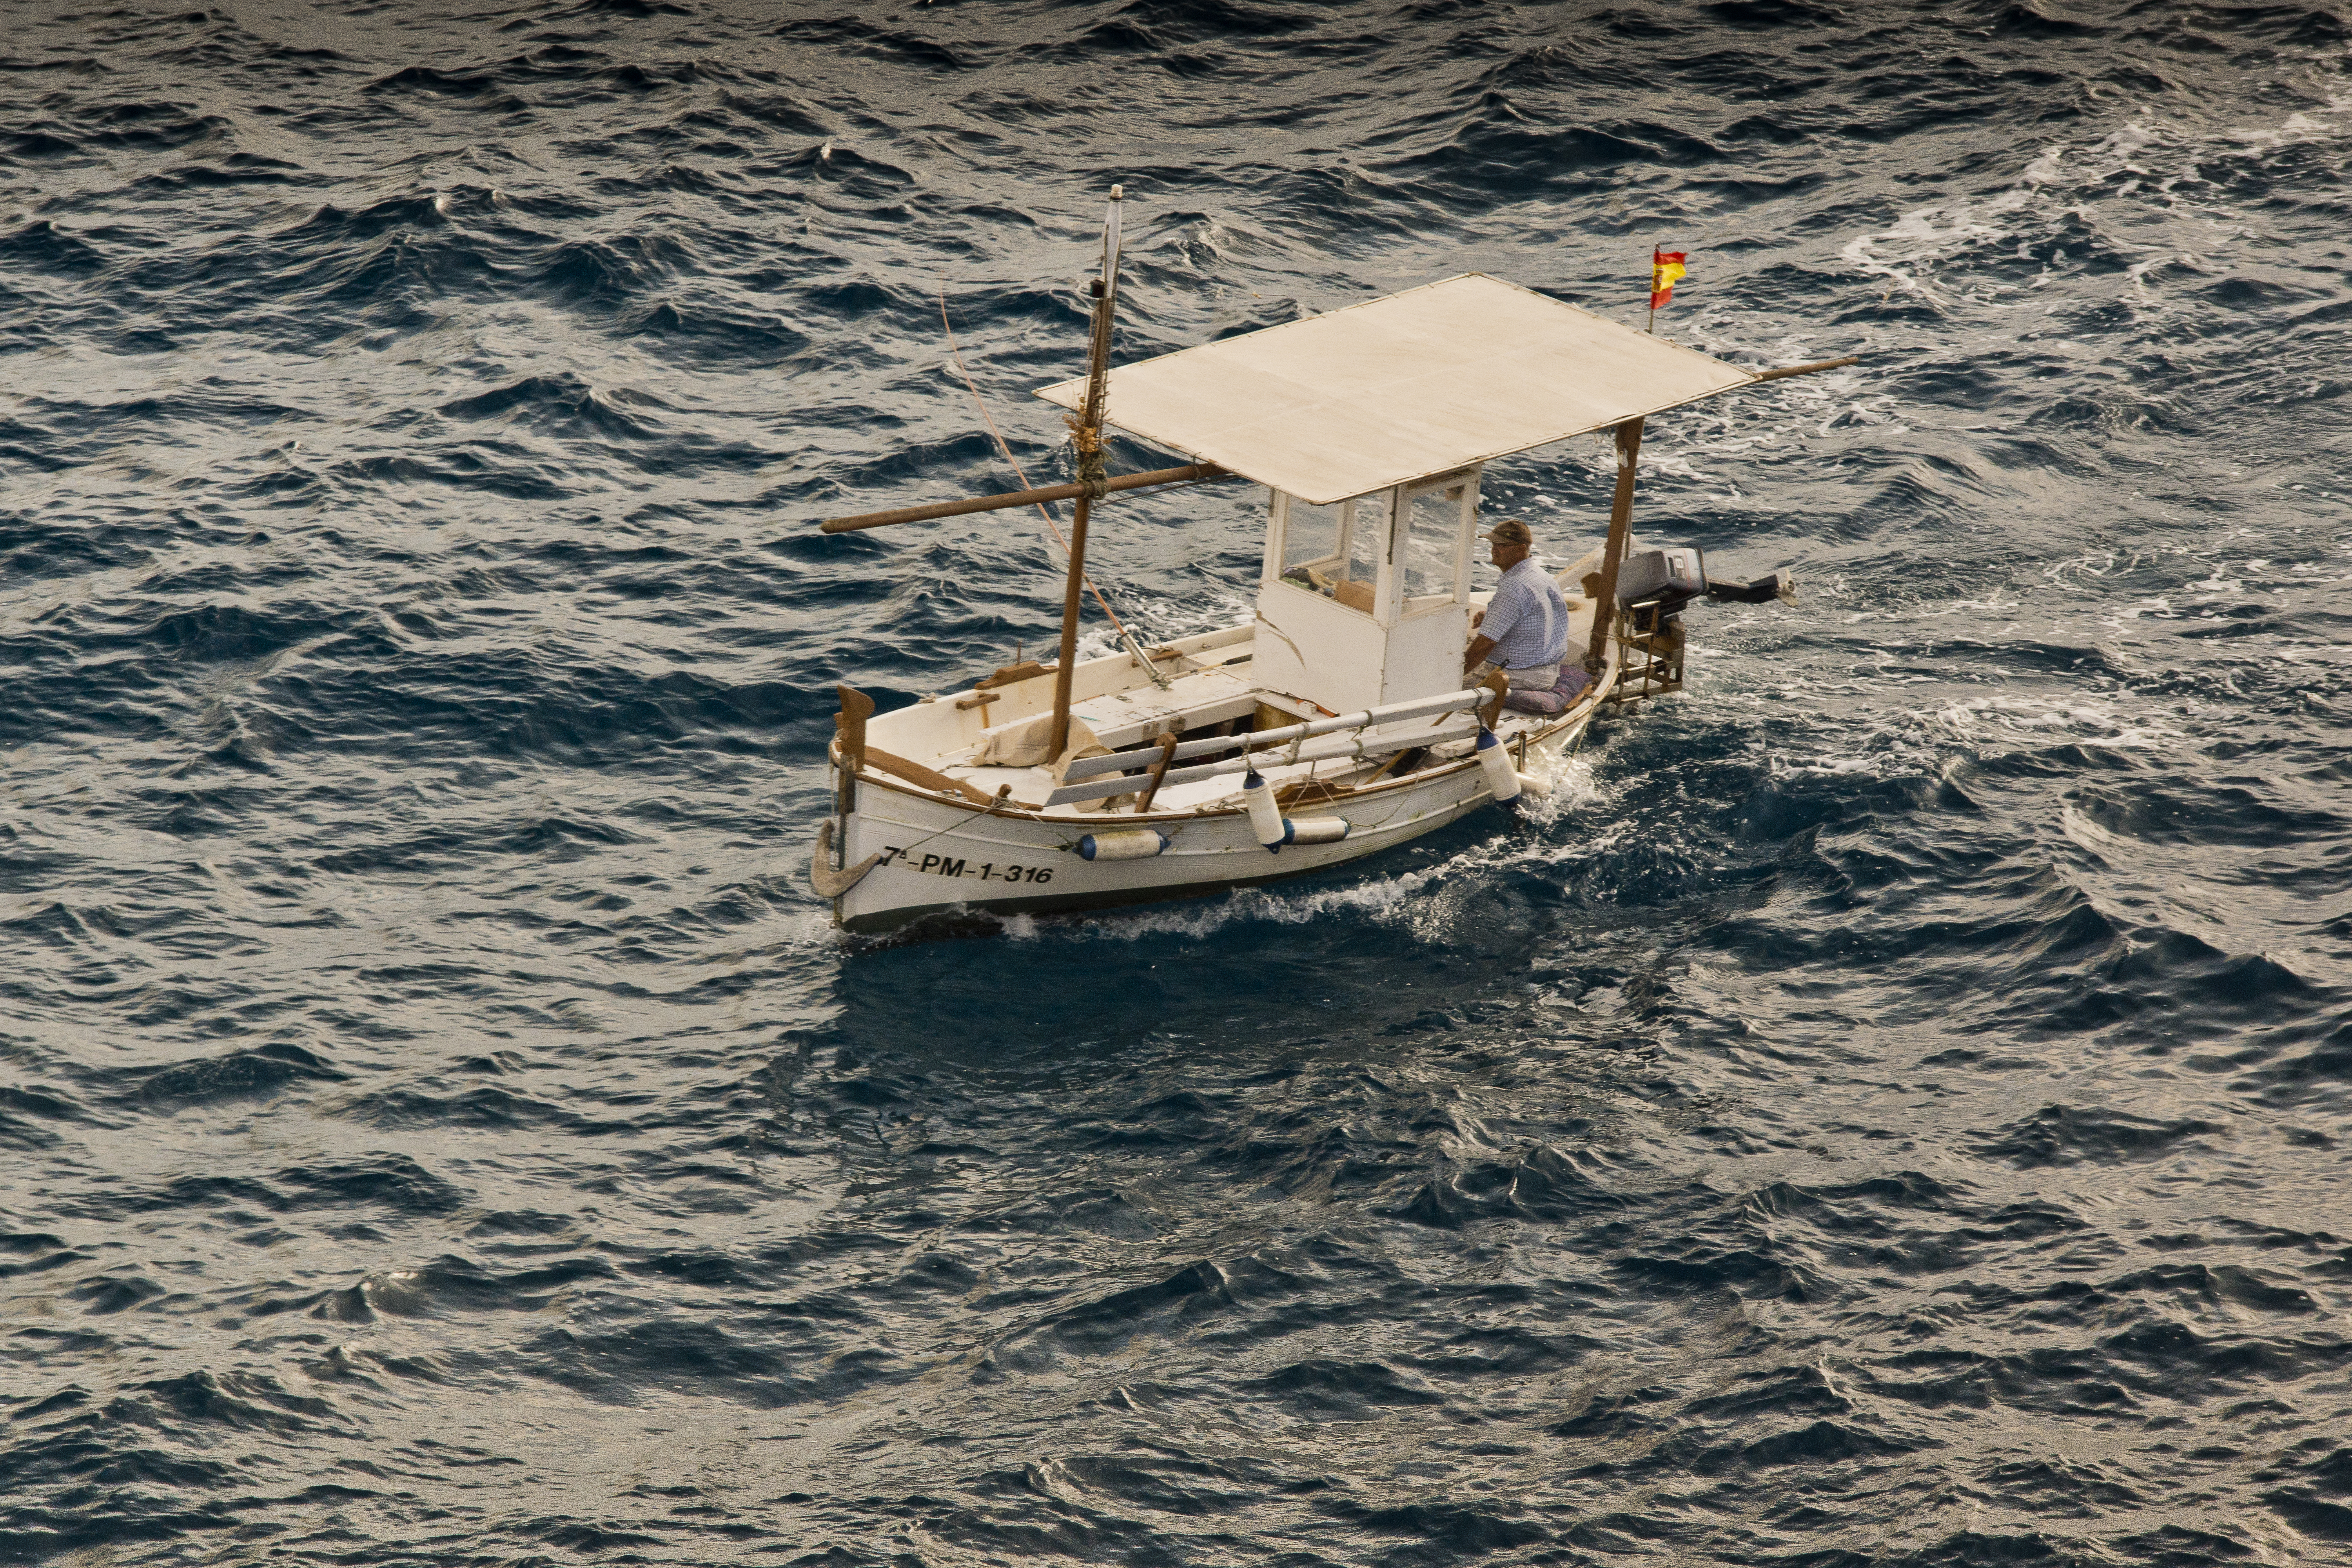
ship, sea, man, boat, blue water, water transportation, vehicle, watercraft, boating, ocean, vacation